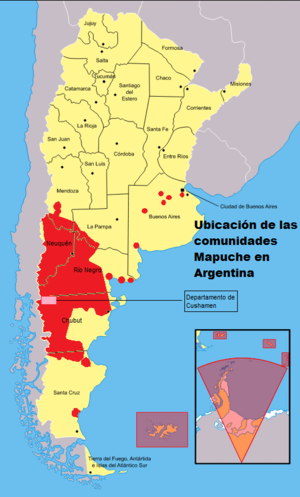
On désigne par disparition de Santiago Maldonado l’affaire concernant la disparition depuis le 1ᵉʳ août 2017 du jeune militant argentin Santiago Andrés Maldonado et faisant l’objet d’une instruction judiciaire par la justice fédérale argentine. Le jeune homme aurait été victime d’une présumée disparition forcée exécutée dans le cadre de la répression contre une campagne de protestation que menait la communauté mapuche « Pu Lof en Résistance » de Cushamen, dans le nord-ouest de la province du Chubut, campagne qui comportait notamment des blocages de route. Ladite répression était conduite par la gendarmerie nationale, force de sécurité sous la tutelle du ministère de la Sécurité du gouvernement fédéral argentin.